Palladium(III) compounds

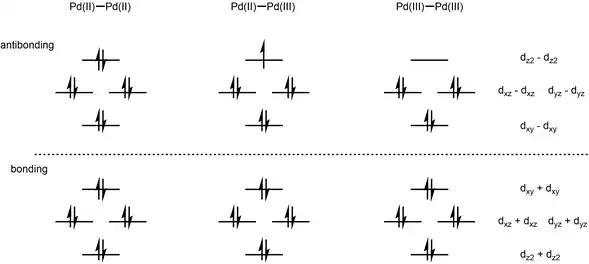

The first example of a dipalladium(III) complex was obtained by oxidation of dinuclear Pd(II) complex of triazabicyclodecene.